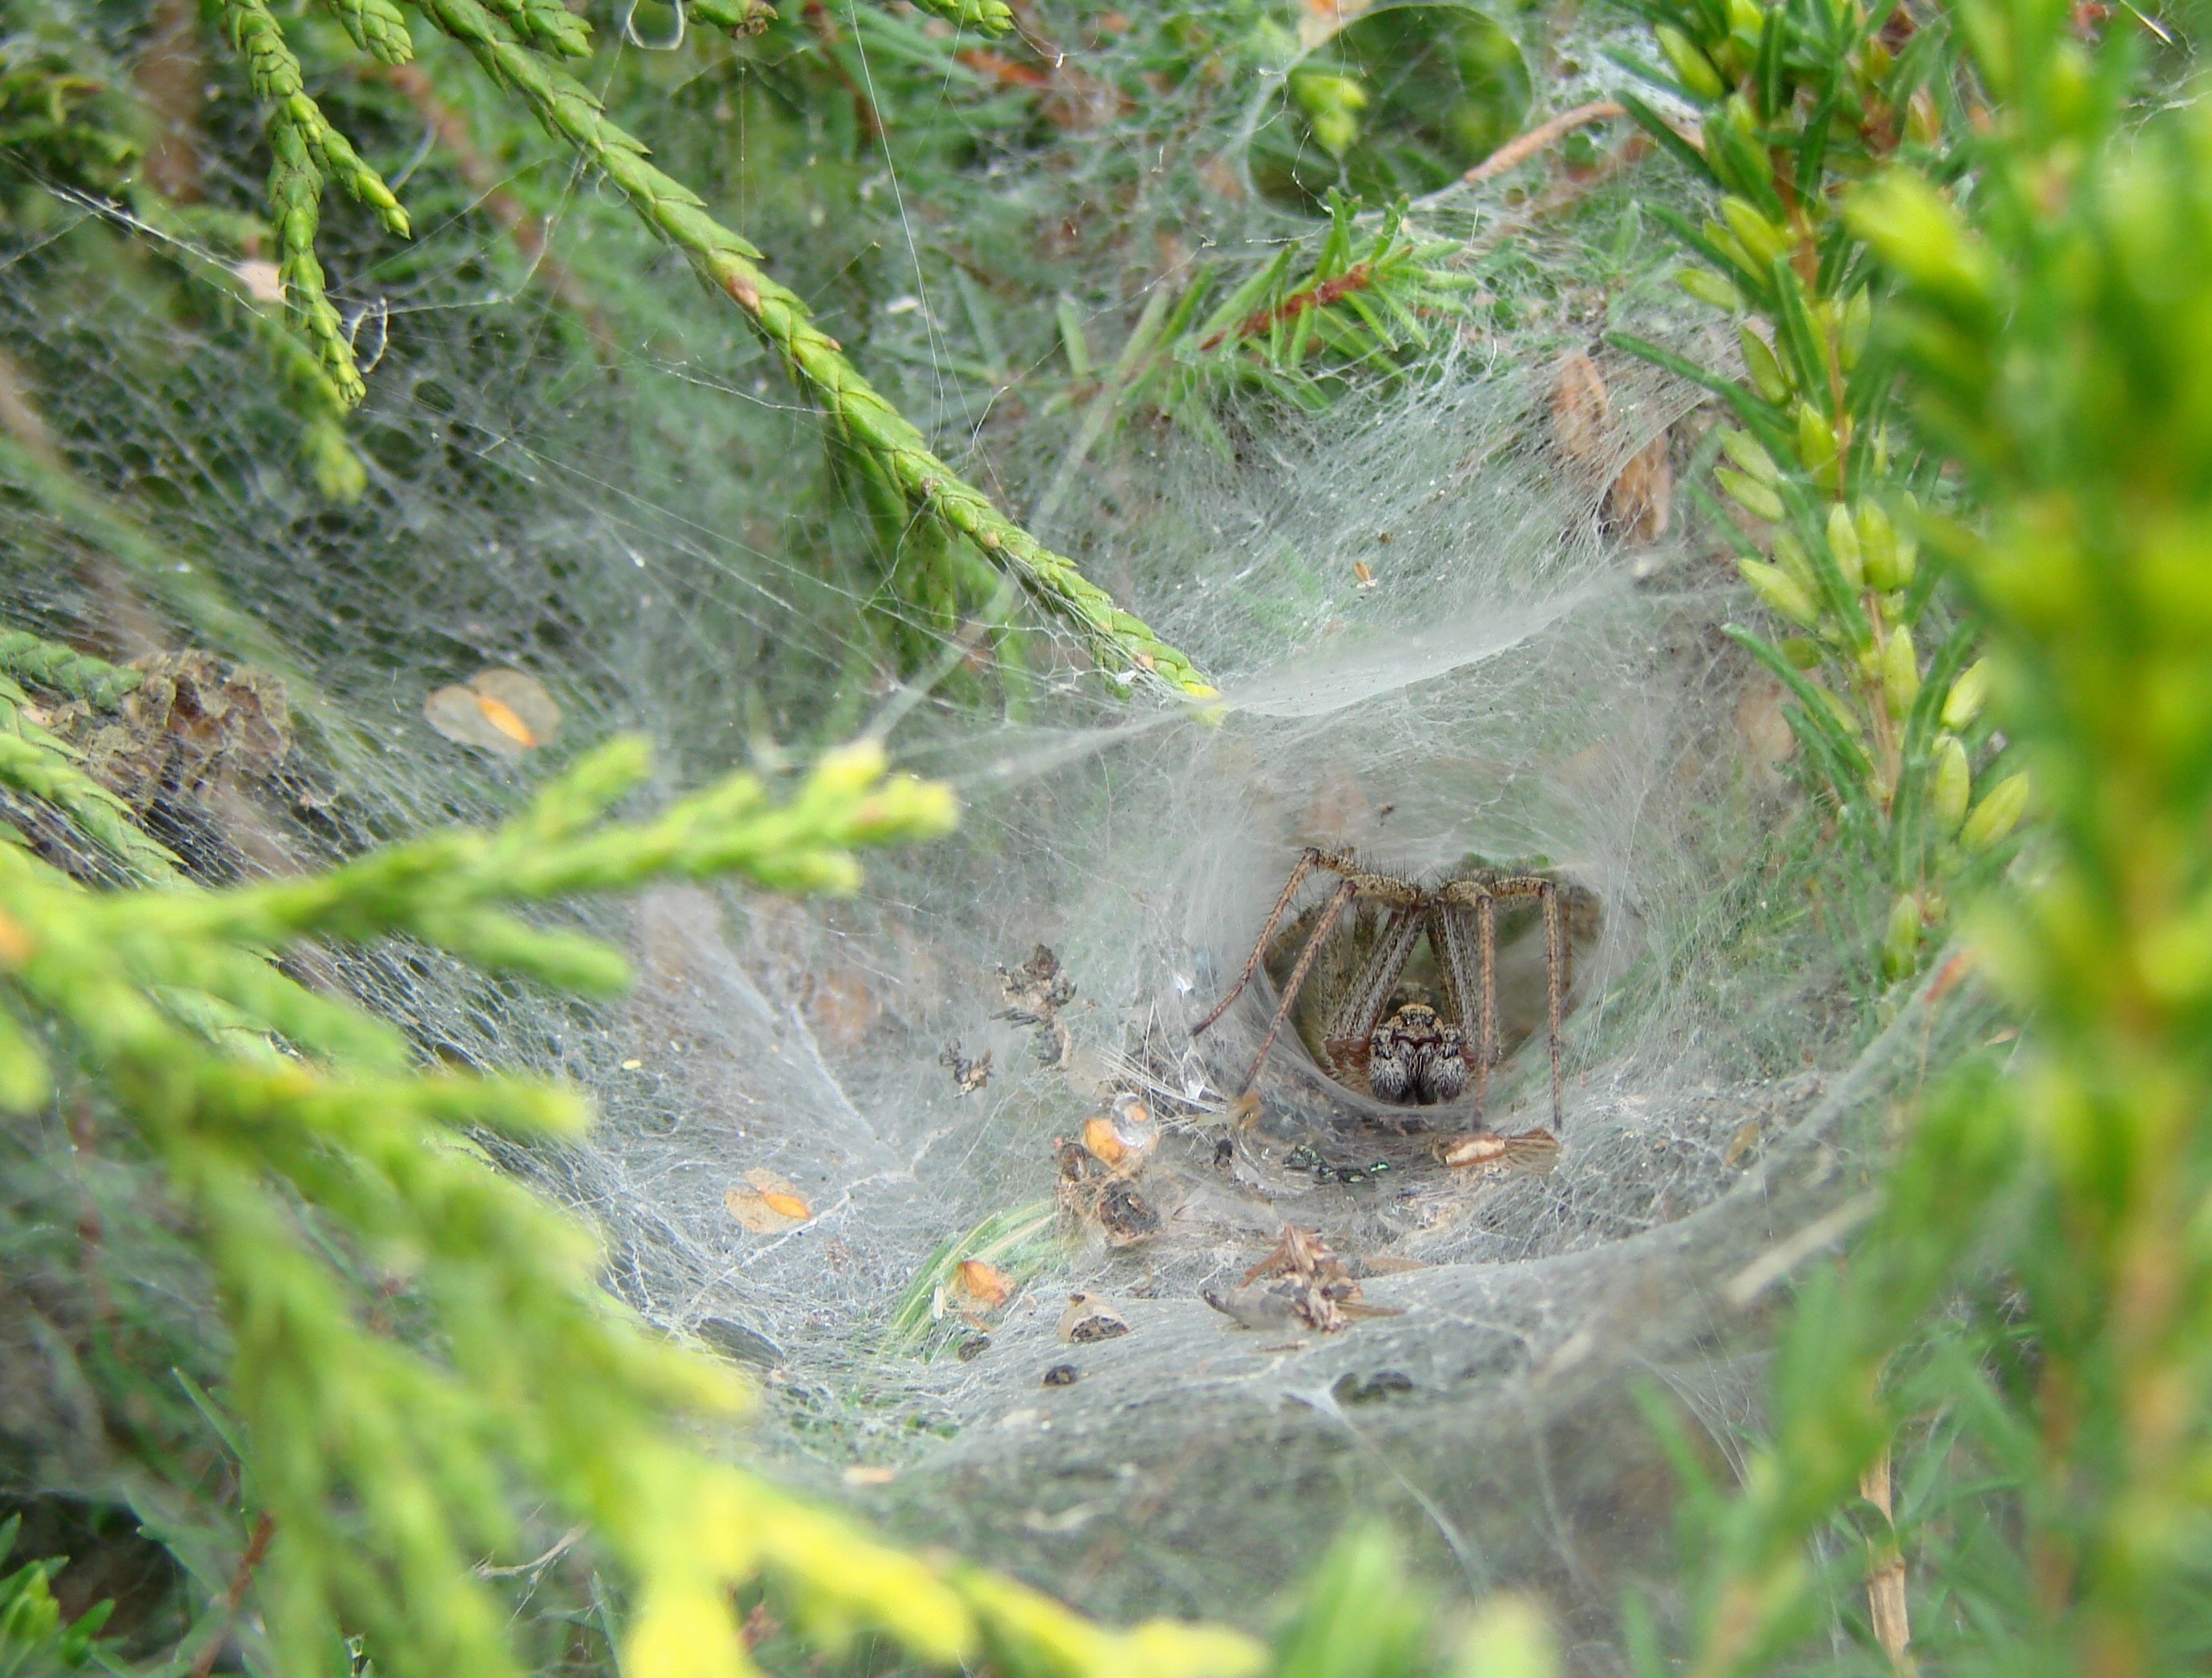
nature, grass, leaf, wildlife, green, insect, fauna, invertebrate, spider web, spider, scary, coniferous tree, macro photography, arachnophobia, fear of spiders, agelenidae spider, south west of france, canvas shaped tunnel, prey remains, prey carcasses, aran omorphes family of spiders, ag l nes, t g naires